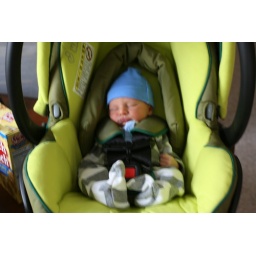
Jayden in car seat